Landstown High School

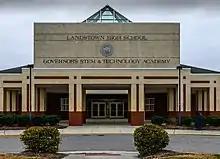
Main entrance to Landstown High School

Landstown's football team went to three consecutive state championship games between 2003 and 2005 under Coach Chris Beatty, who led the team to a 40–2 record during that three-year span. They won the state championship in 2004 but lost in 2003 and 2005. The star players during this time were Percy Harvin, Deveon Simmons, and Damon McDaniel. In early 2006, Coach Beatty left Landstown to become the offensive coordinator at Hampton University in Hampton, Virginia followed by a stint at Northern Illinois University. As of 2025, he is the wide receivers coach for the Las Vegas Raiders.